My Little Flufties

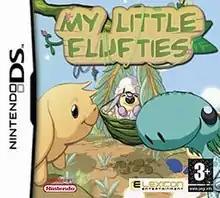

My Little Flufties is a 3D life simulator similar to Tamagotchi published on Nintendo DS and Windows by Lexicon Entertainment. The game is distributed by JoWood Productions in Europe and Dreamcatcher in North America. The game title is "AniMates" in North America.